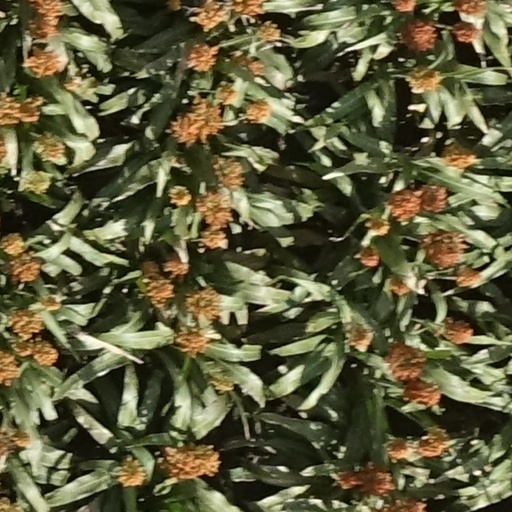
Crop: sorghum